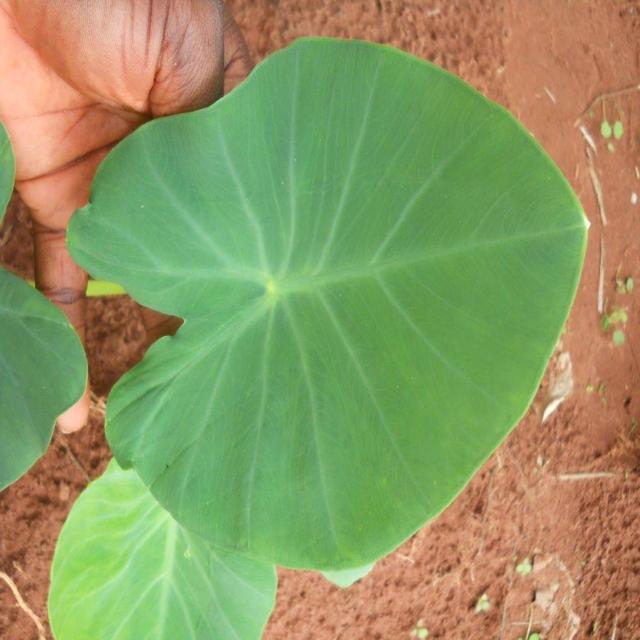
Label: Healthy